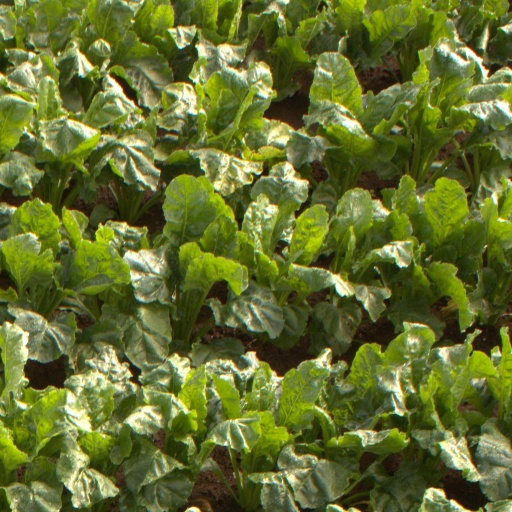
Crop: sugar beet